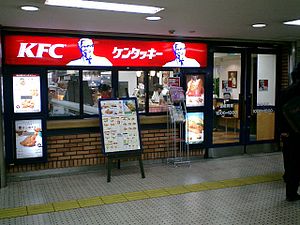
Kentucky Fried Chicken
En Kentucky Fried Chicken-restaurant i Japan
Kentucky Fried Chicken er en kæde af fastfood-restauranter, der blev grundlagt i Louisville, Kentucky, USA i 1939.